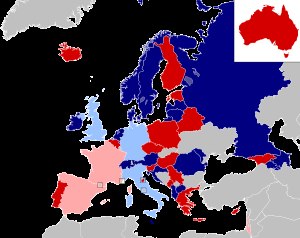
Eurovision Song Contest 2019 / Deltagende lande
     Lande som konkurrerer i semifinale 1     Lande som konkurrerer i semifinale 2     Lande som konkurrerer i finalen og stemmer i semifinale 1     Lande som konkurrerer i finalen og stemmer i semifinale 2
Eurovision Song Contest 2019 var den 64. udgave af konkurrencen. Showet blev afholdt i Israel, efter at Netta med nummeret “Toy” vandt konkurrencen i 2018.